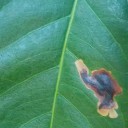
Label: Miner